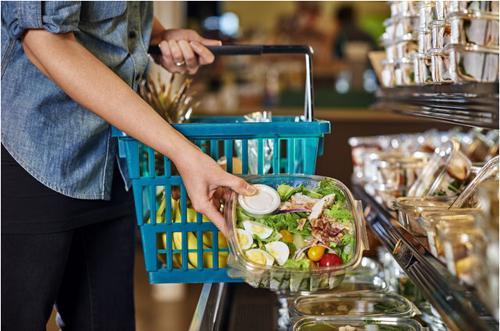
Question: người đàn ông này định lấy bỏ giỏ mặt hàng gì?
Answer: người đàn ông định lấy bỏ giỏ một hộp thức ăn chế biến sẵn